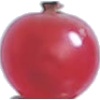
Label: redcurrant